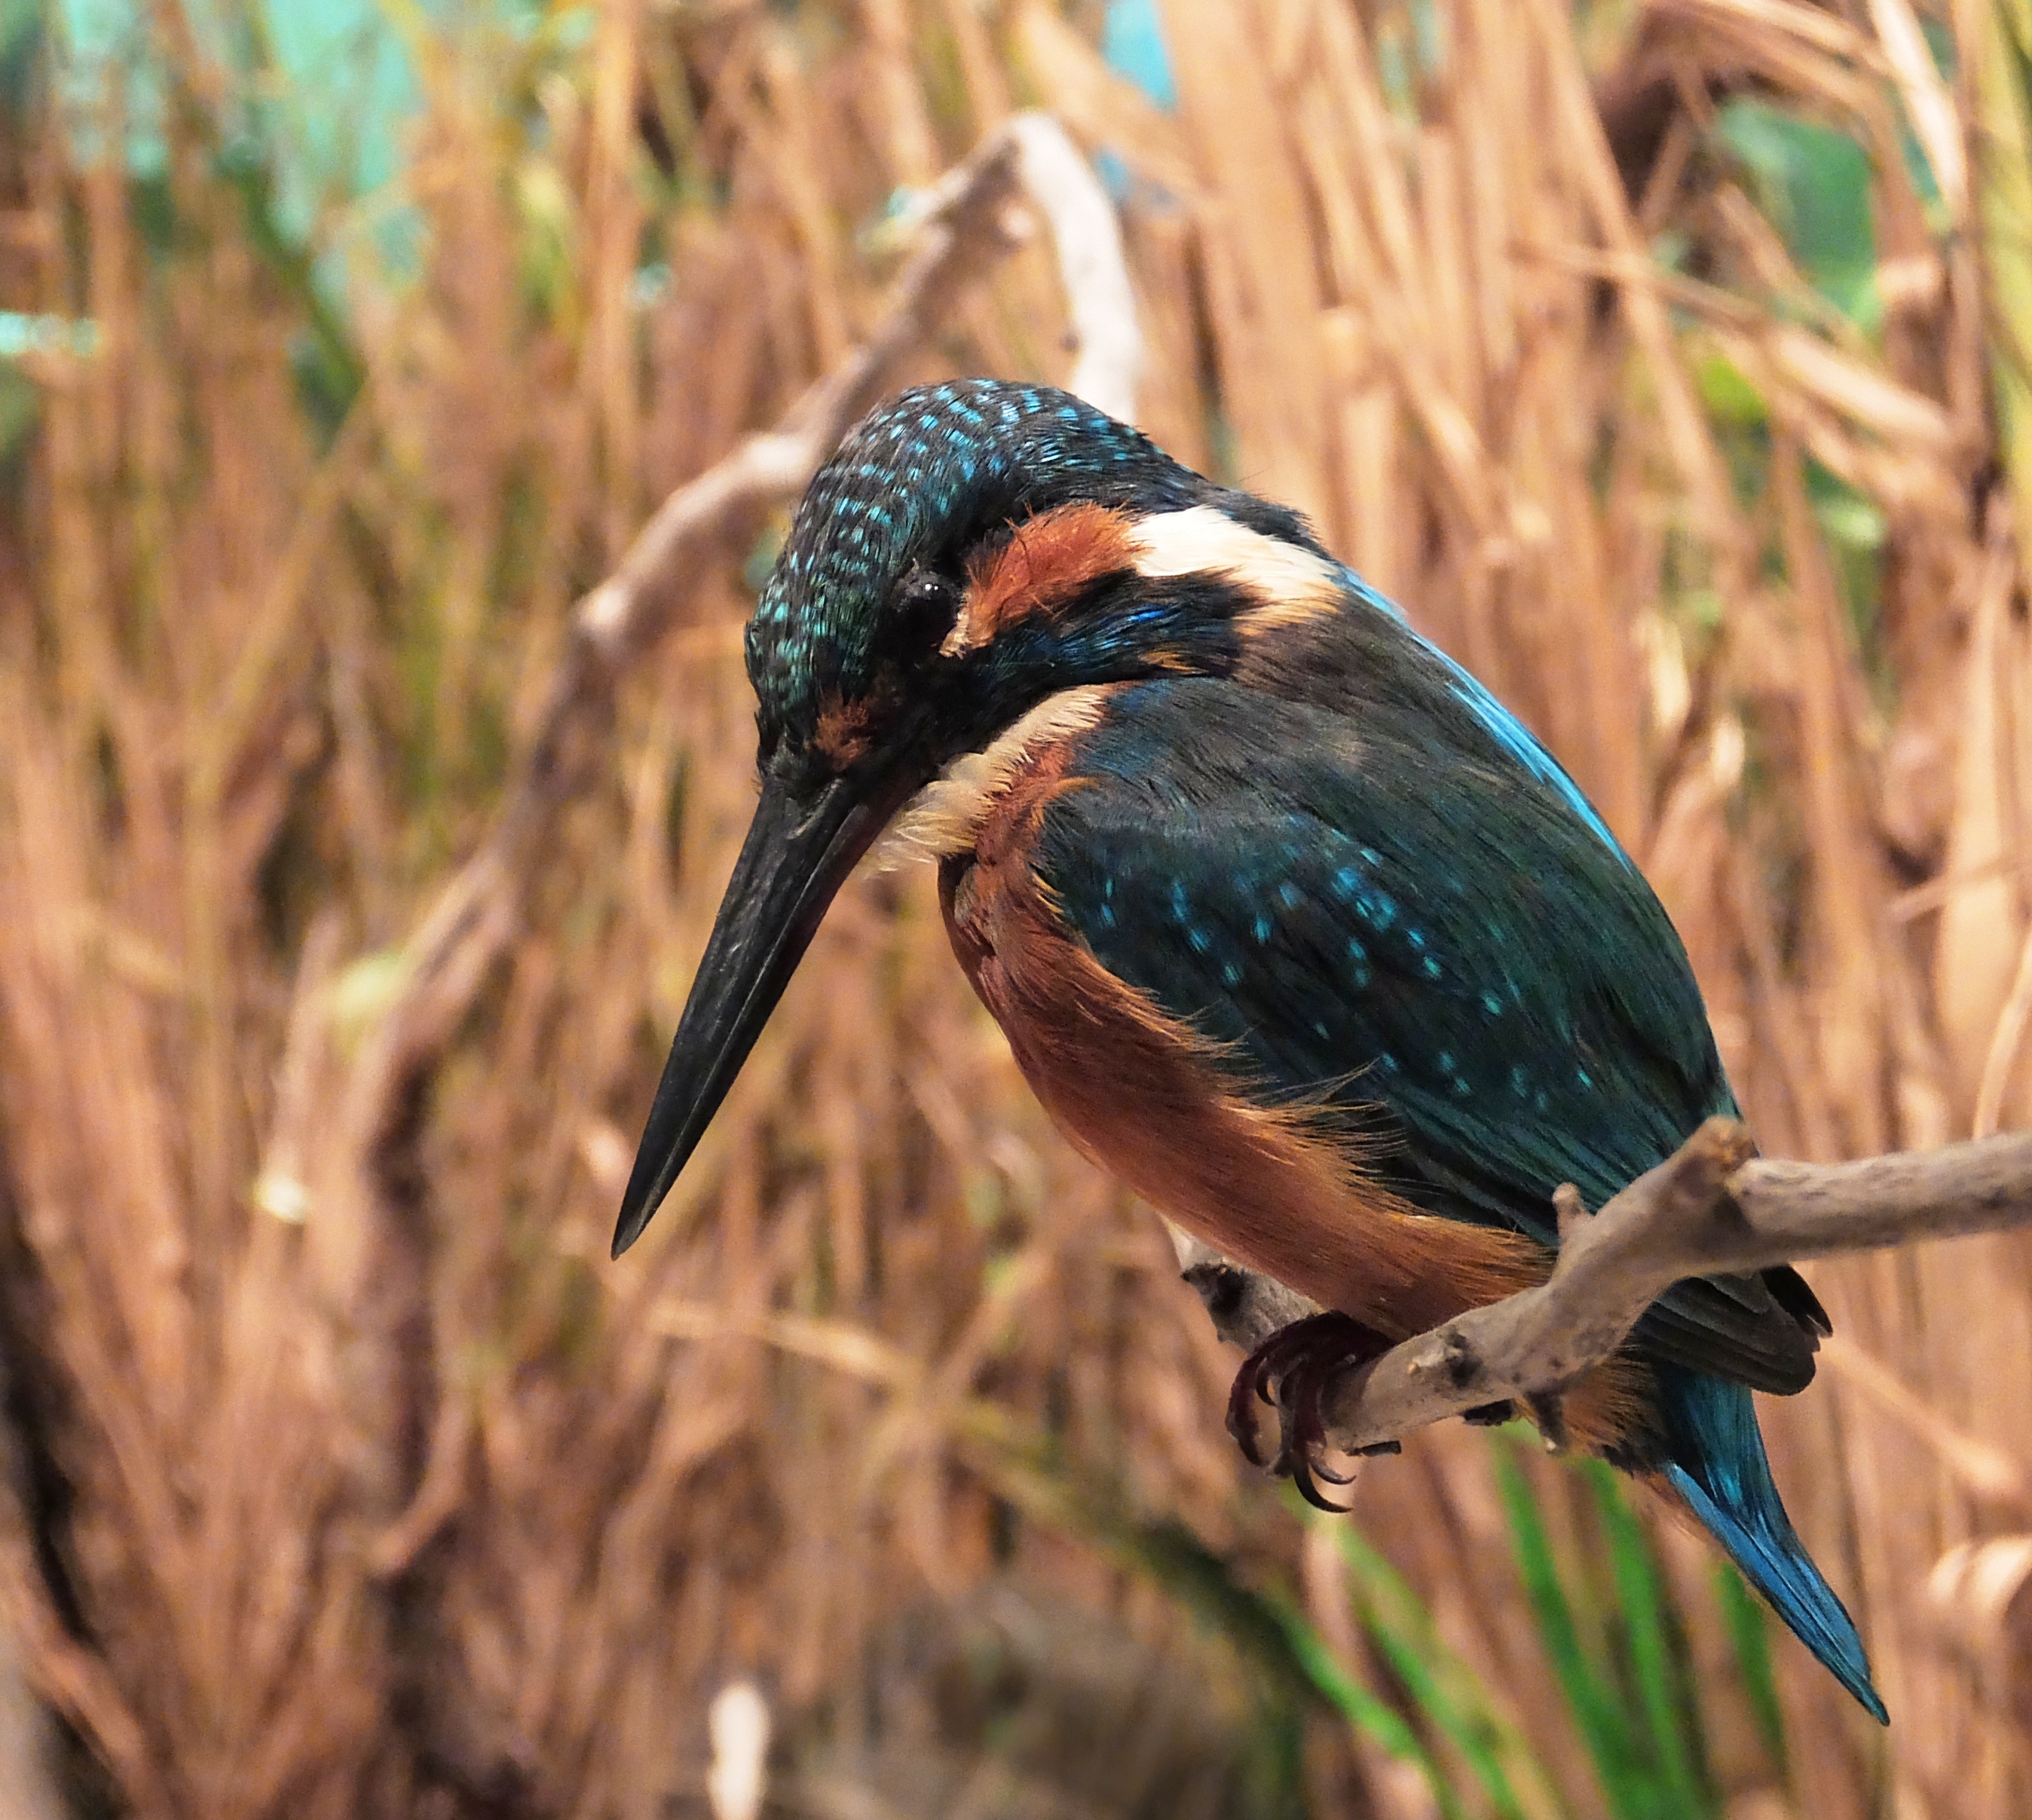
nature, branch, bird, lake, wildlife, beak, rest, fauna, vertebrate, kingfisher, coraciiformes